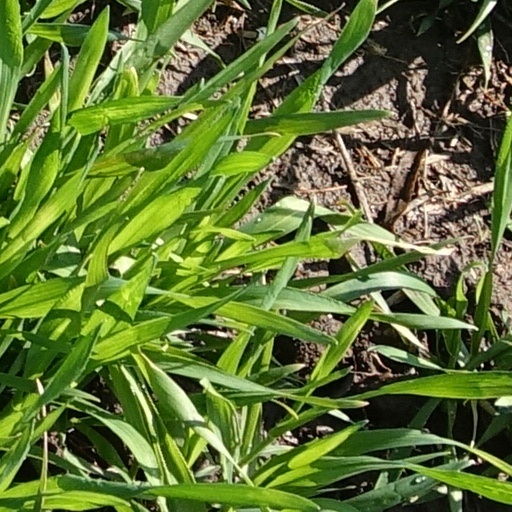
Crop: wheat